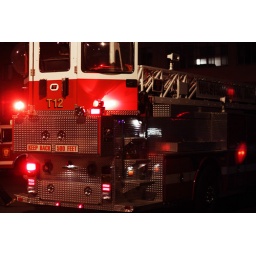
there was a false fire alarm in our building at 12:30am. Two fire trucks came by